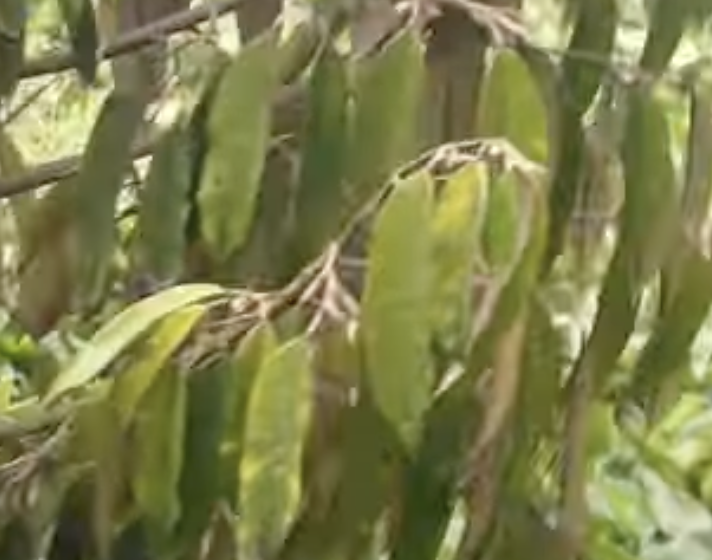
Label: yellow_leaf